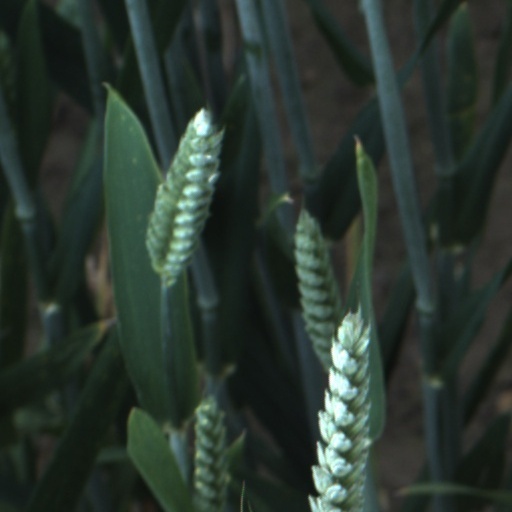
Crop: wheat